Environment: real
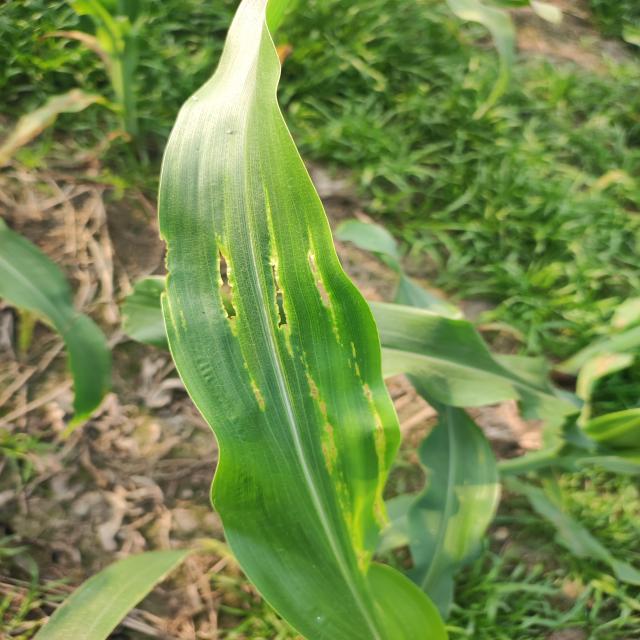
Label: fall_armyworm